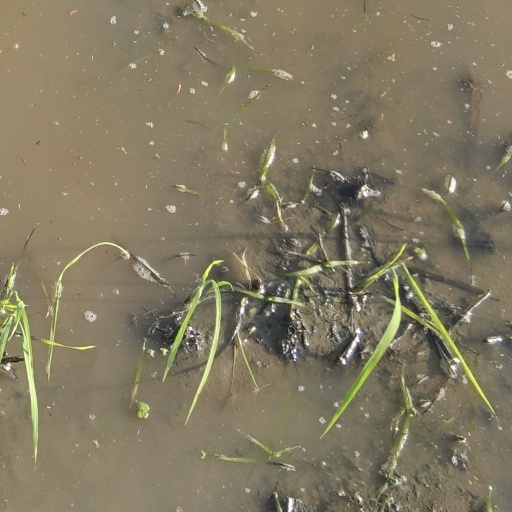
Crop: rice